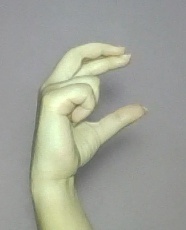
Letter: thal